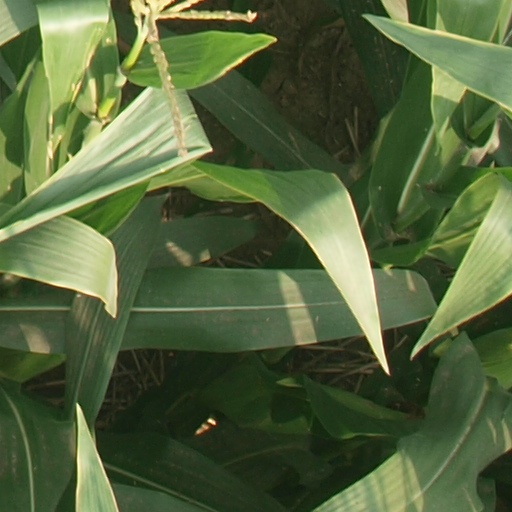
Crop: maize; corn